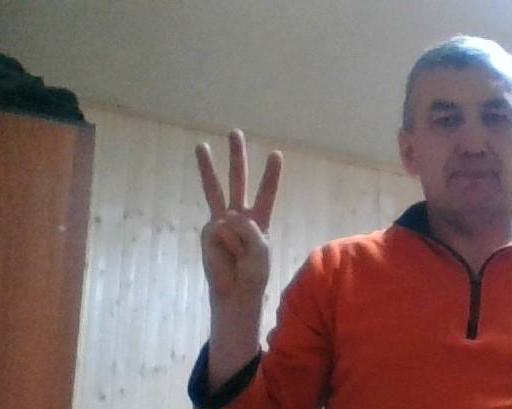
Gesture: three